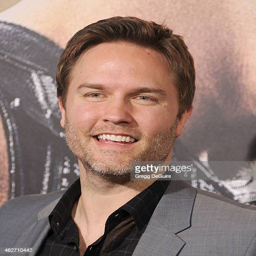
actor arrives at the premiere